Vasabron

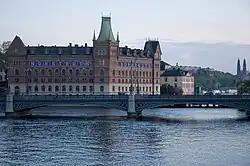
Vasabron passing in front of the old Norstedt Building on Riddarholmen.

By the mid-19th century Stockholm was expanding quickly and the single permanent northern connection at the time, Norrbro bridge, was becoming inadequate, which is why a new bridge to the west of it was proposed. The first attempt to build the bridge was made by the British-Swedish engineer and industrialist Samuel Owen (1774–1854). He began to work on a suspension footbridge soon after an agreement with the city was settled, but the work had to be cancelled when Owen was declared bankrupt in 1843.